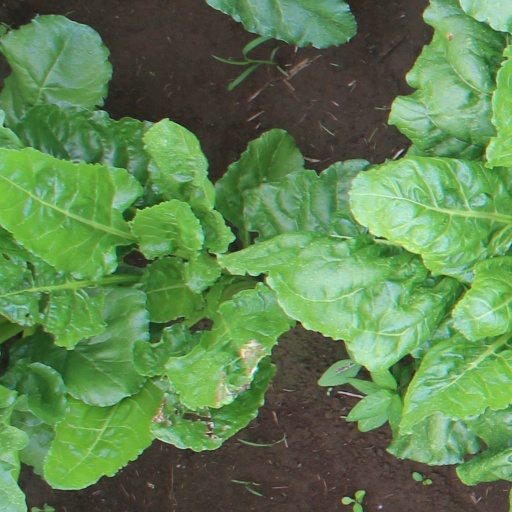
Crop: sugar beet